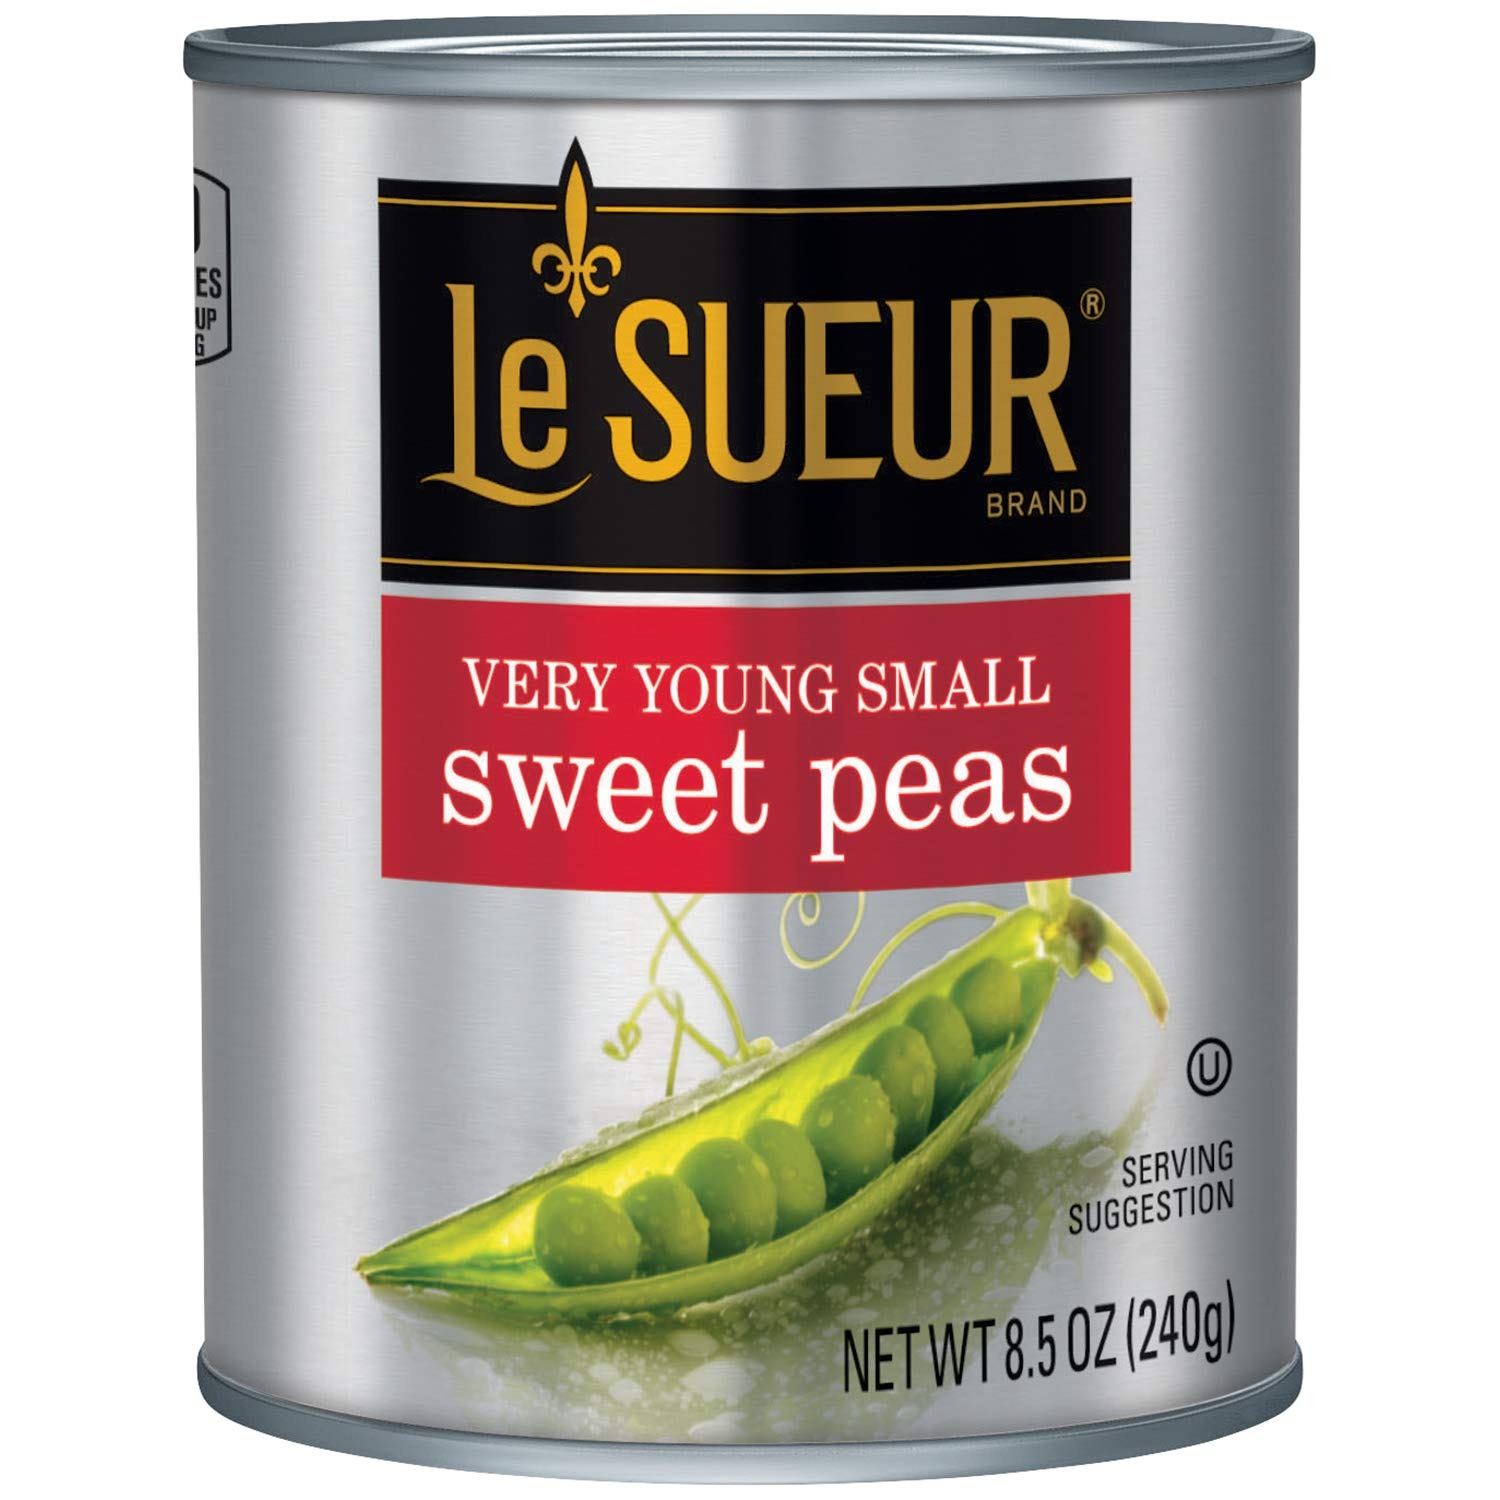
Item Name: Le Sueur Very Young Small Sweet Peas, 8.5 Ounce
Bullet Point 1: Sweet and delicately flavored
Bullet Point 2: Makes a great side or part of a dish
Bullet Point 3: All fresh ingredients
Bullet Point 4: Just heat and serve
Value: 8.5
Unit: Ounce

Price: 2.735